Stoksund Municipality

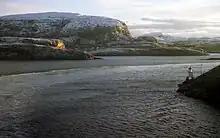
Stoksundet sound

The municipality of Stoksund was established on 1 June 1892 when the old Bjørnør Municipality was divided into three parts: Stoksund Municipality (population: 1,122) in the south, Osen Municipality (population: 1,575) in the north, and Roan Municipality (population: 2,069) in the centre. During the 1960s, there were many municipal mergers across Norway due to the work of the Schei Committee. On 1 January 1964, Stoksund Municipality (population: 1,515) was merged into the neighboring Åfjord Municipality (population: 2,643) to its south.